Levani Botia

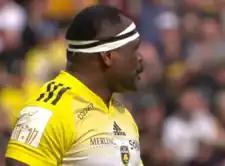
Botia playing for La Rochelle in 2023

In February 2014, he joined French Pro D2 rugby side, La Rochelle.